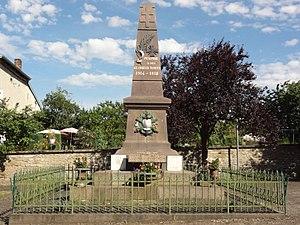
Pexonne (M-et-M) monument aux morts